Electric bus

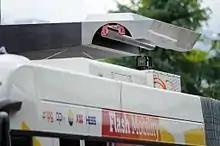
ABB TOSA Energy Transfer System

As of 2022, around 700 electric buses—not counting trolleybuses—from different manufacturers are operated in Poland, and there are plans to obtain another few hundred. The largest fleets are located in Warsaw (162 buses), Kraków (78 buses), Poznań (59 buses), Jaworzno (44 buses) and Zielona Góra (43 buses). Trolleybuses operate in Gdynia, Lublin and Tychy, with around 250–300 in service.